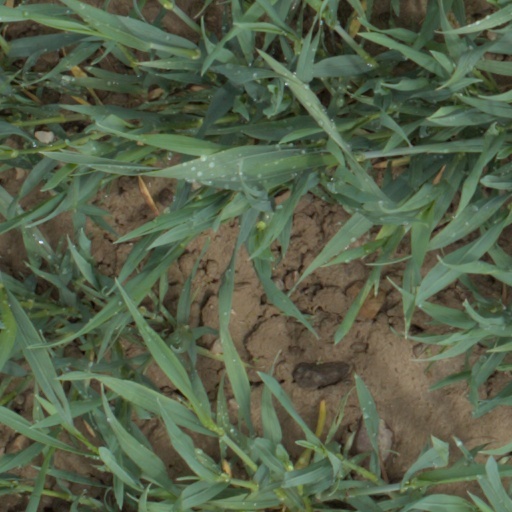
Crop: wheat